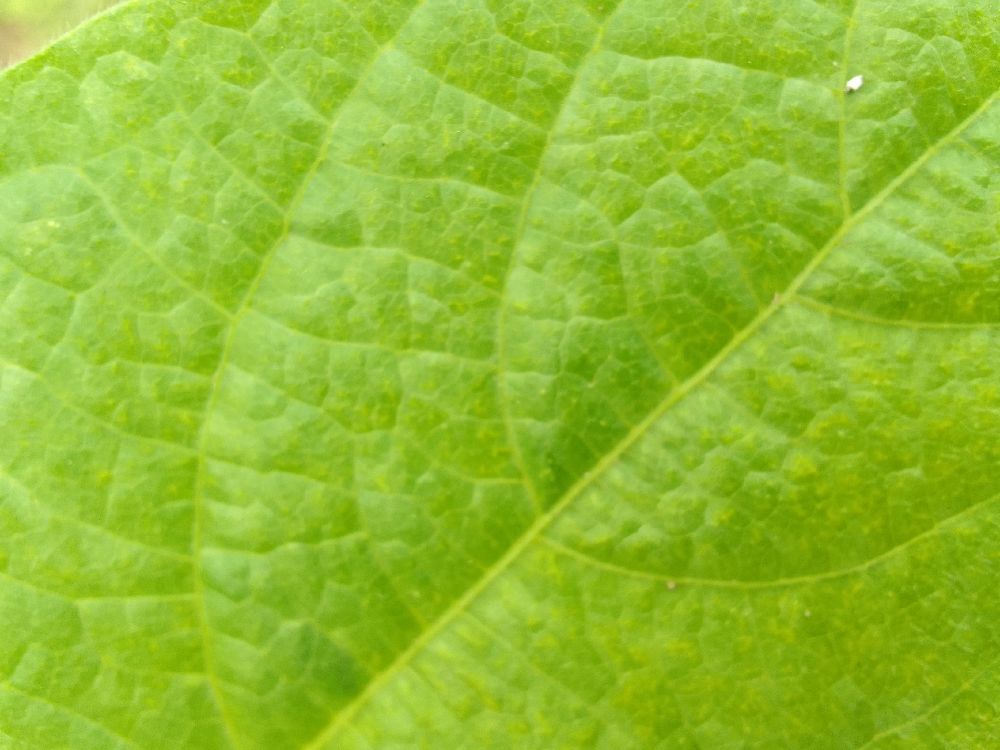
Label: healthy